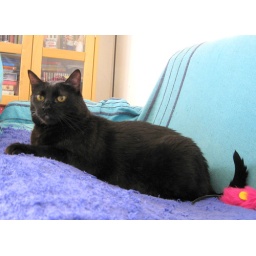
*Boneca* - yellow eyes in blue ! :o)